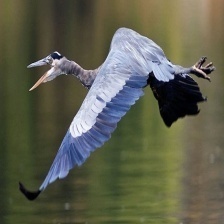
Species: BLUE HERON
Scientific name: ARDEA HERODIAS
ImageNet parent category: little_blue_heron